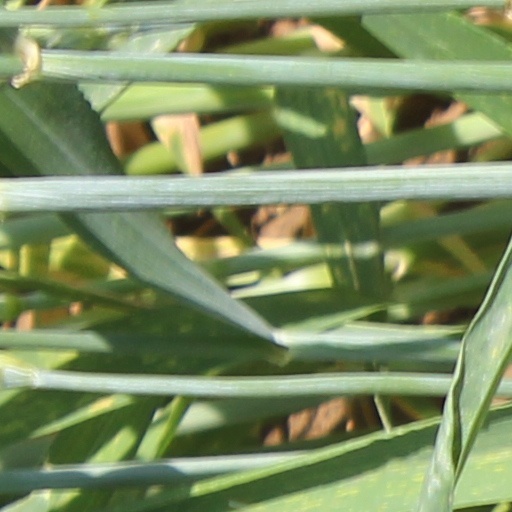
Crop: wheat